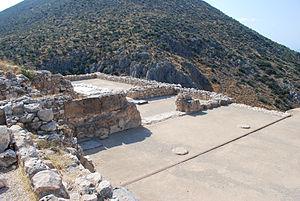
Mycènes
La civilisation mycénienne est une civilisation égéenne de l’Helladique récent s'étendant de 1650 à 1100 av. J.-C. environ, dont l'apogée se situe environ entre 1400 et 1200 av. J.-C. Elle se répand progressivement à partir du sud de la Grèce continentale sur le monde égéen dans son ensemble, qui connaît pour la première fois une certaine unité culturelle. Cette civilisation est notamment caractérisée par ses palais-forteresses, ses différents types de poterie peinte que l'on retrouve tout autour de la mer Égée, ainsi que son écriture, le linéaire B, la plus ancienne écriture connue transcrivant du grec. Depuis son déchiffrement par Michael Ventris et John Chadwick en 1952, la civilisation mycénienne est, de toutes les civilisations égéennes pré-helléniques, la seule connue à la fois par des vestiges archéologiques et des documents épigraphiques.